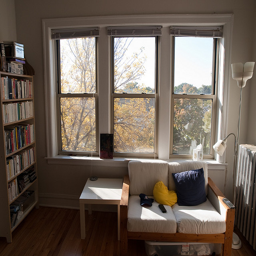
A bedroom with three large windows next to a book shelf with books.
A living are with a shelve, table, sofa and windows.
A triple framed window in a small room with a bookshelf in it.
This room has a couch and table in front of the window.
A library room with a love seat and three windows overlooking trees.